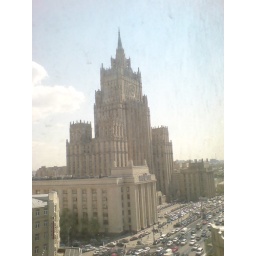
This imposing building is the ministry of the interior, and towers over the EA Russia offices.